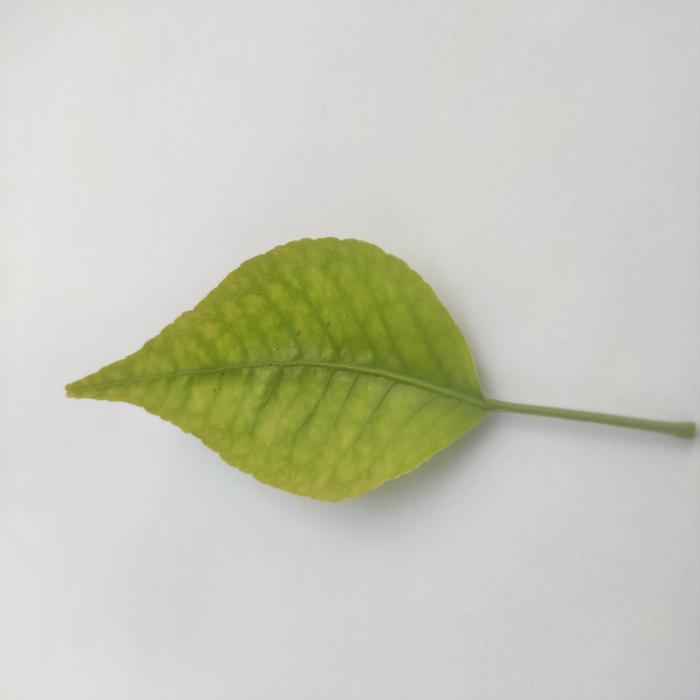
Crop: Aegle Marmelos
Leaf condition: Cercospora_Leaf